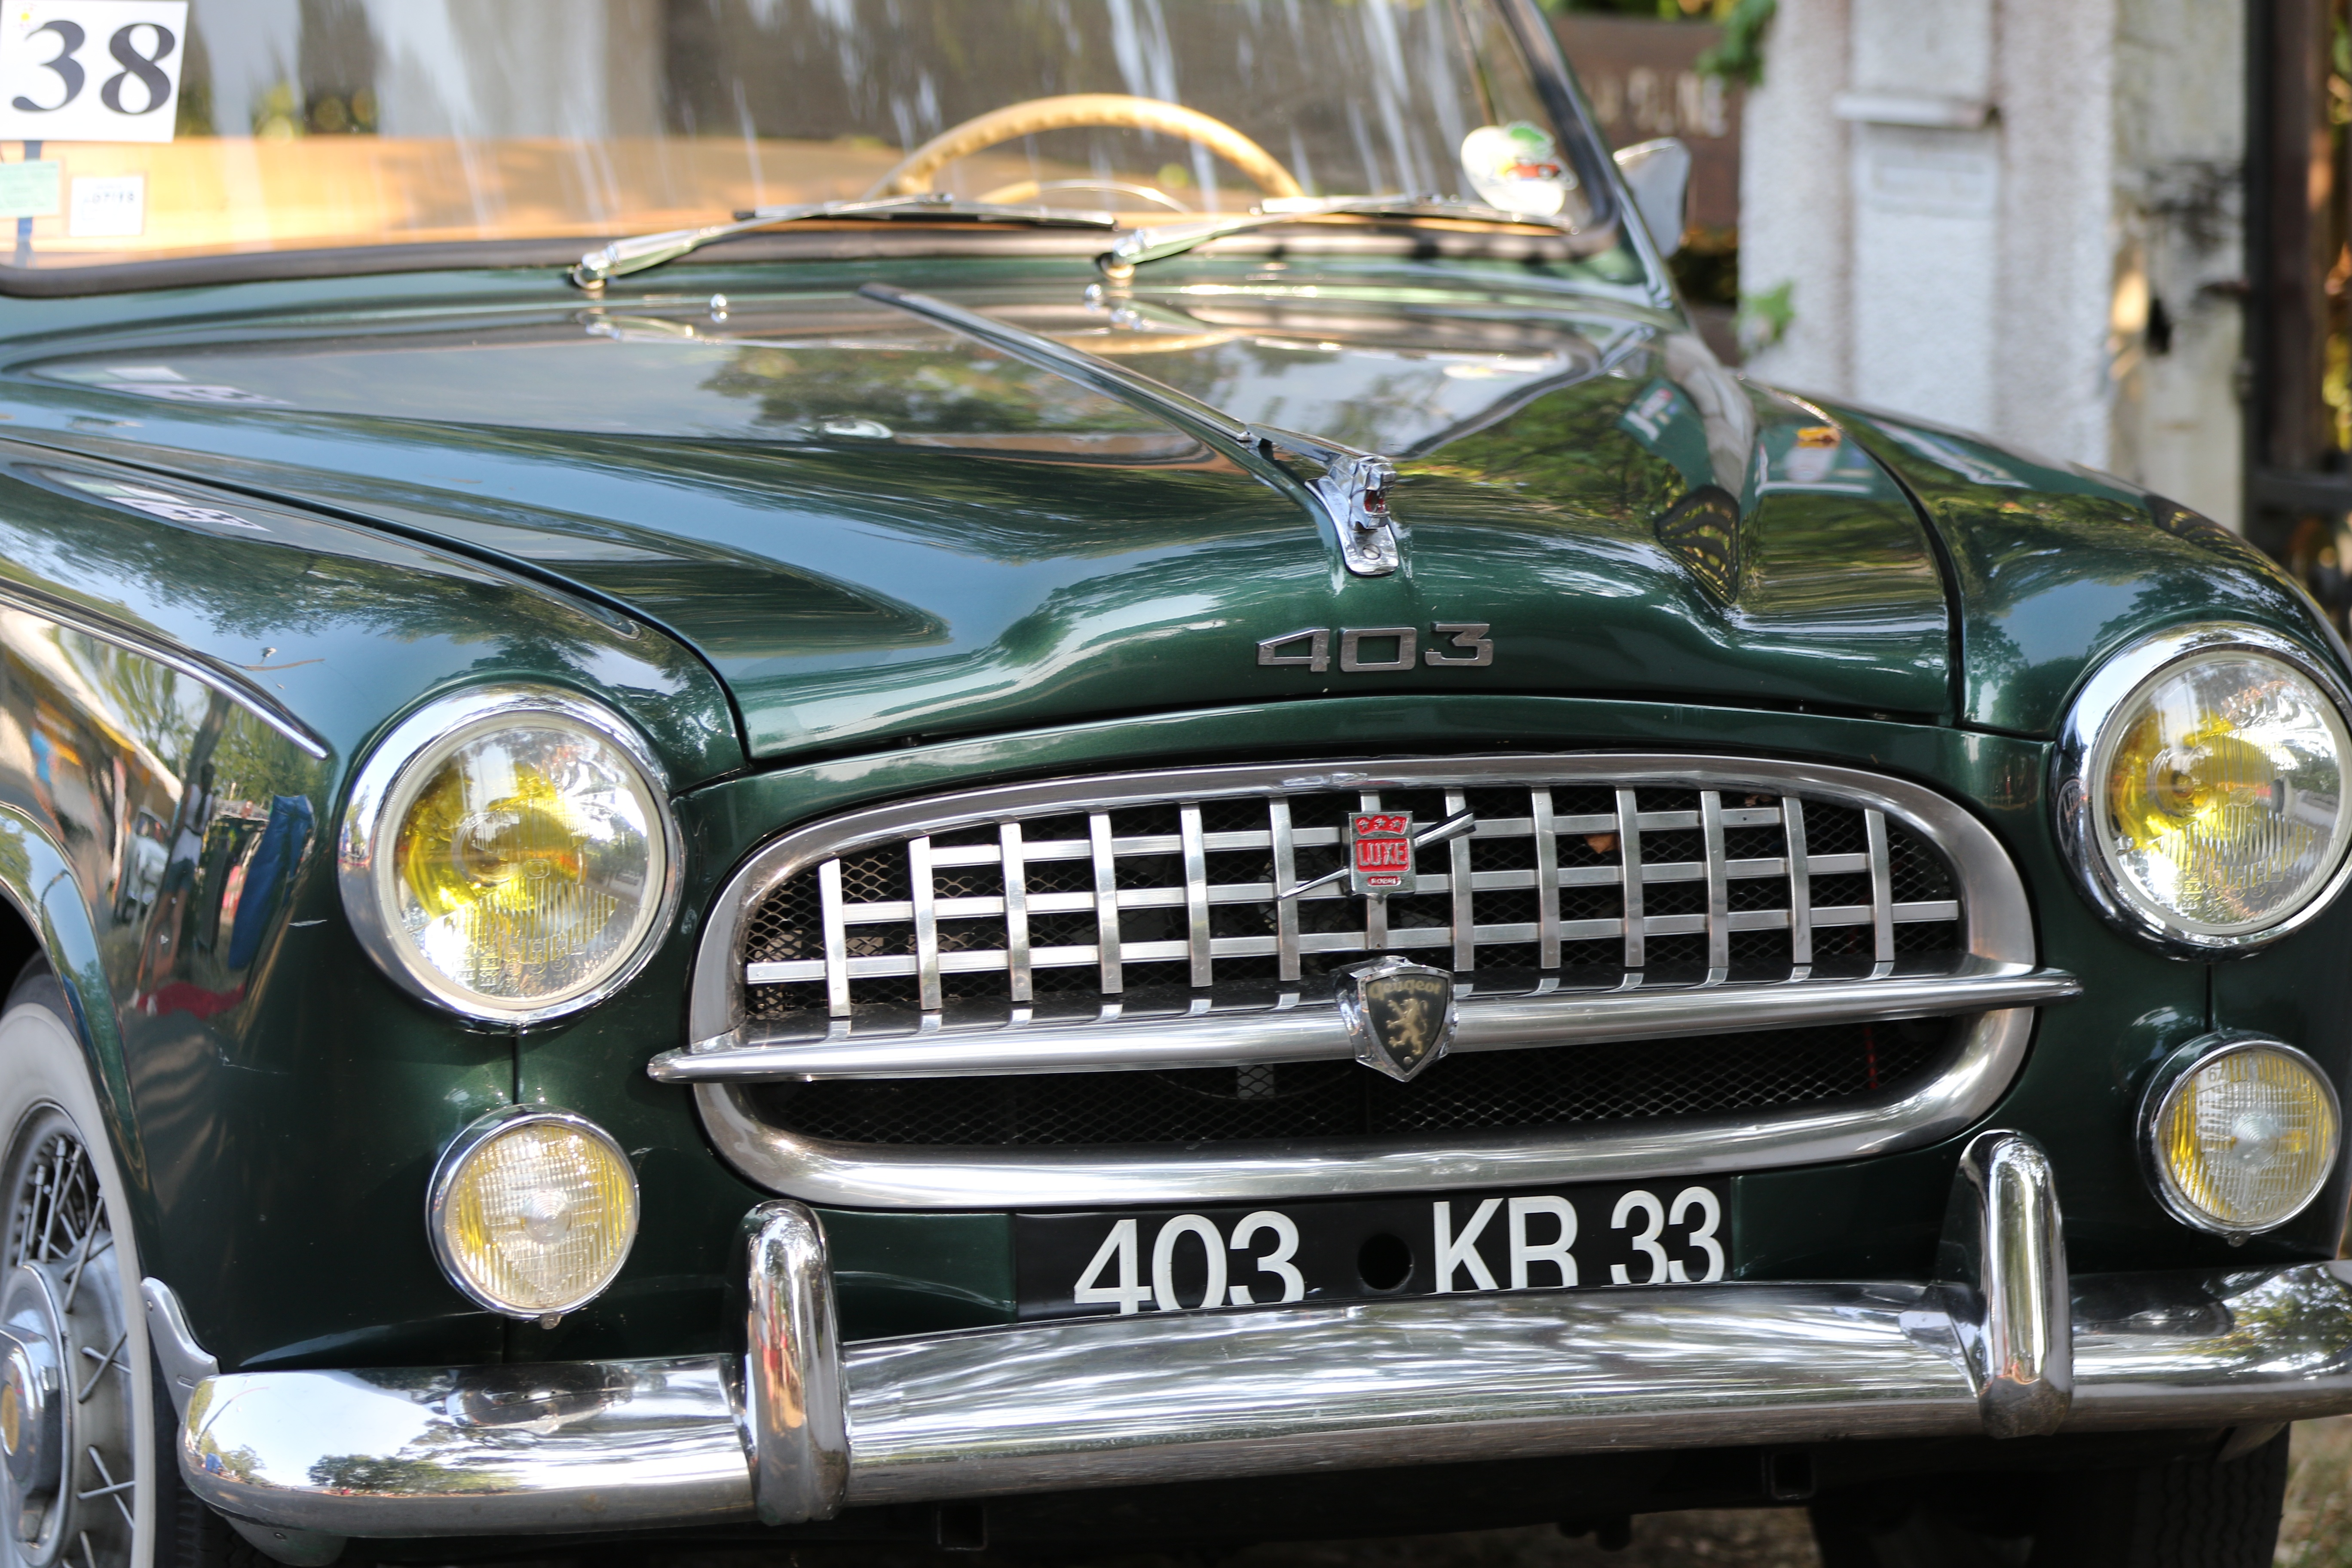
car, retro, vehicle, collection, classic car, sports car, vintage car, race car, sedan, peugeot, former, front light, 403, antique car, land vehicle, automobile make, automotive exterior, automotive design, volvo cars, peugeot 403